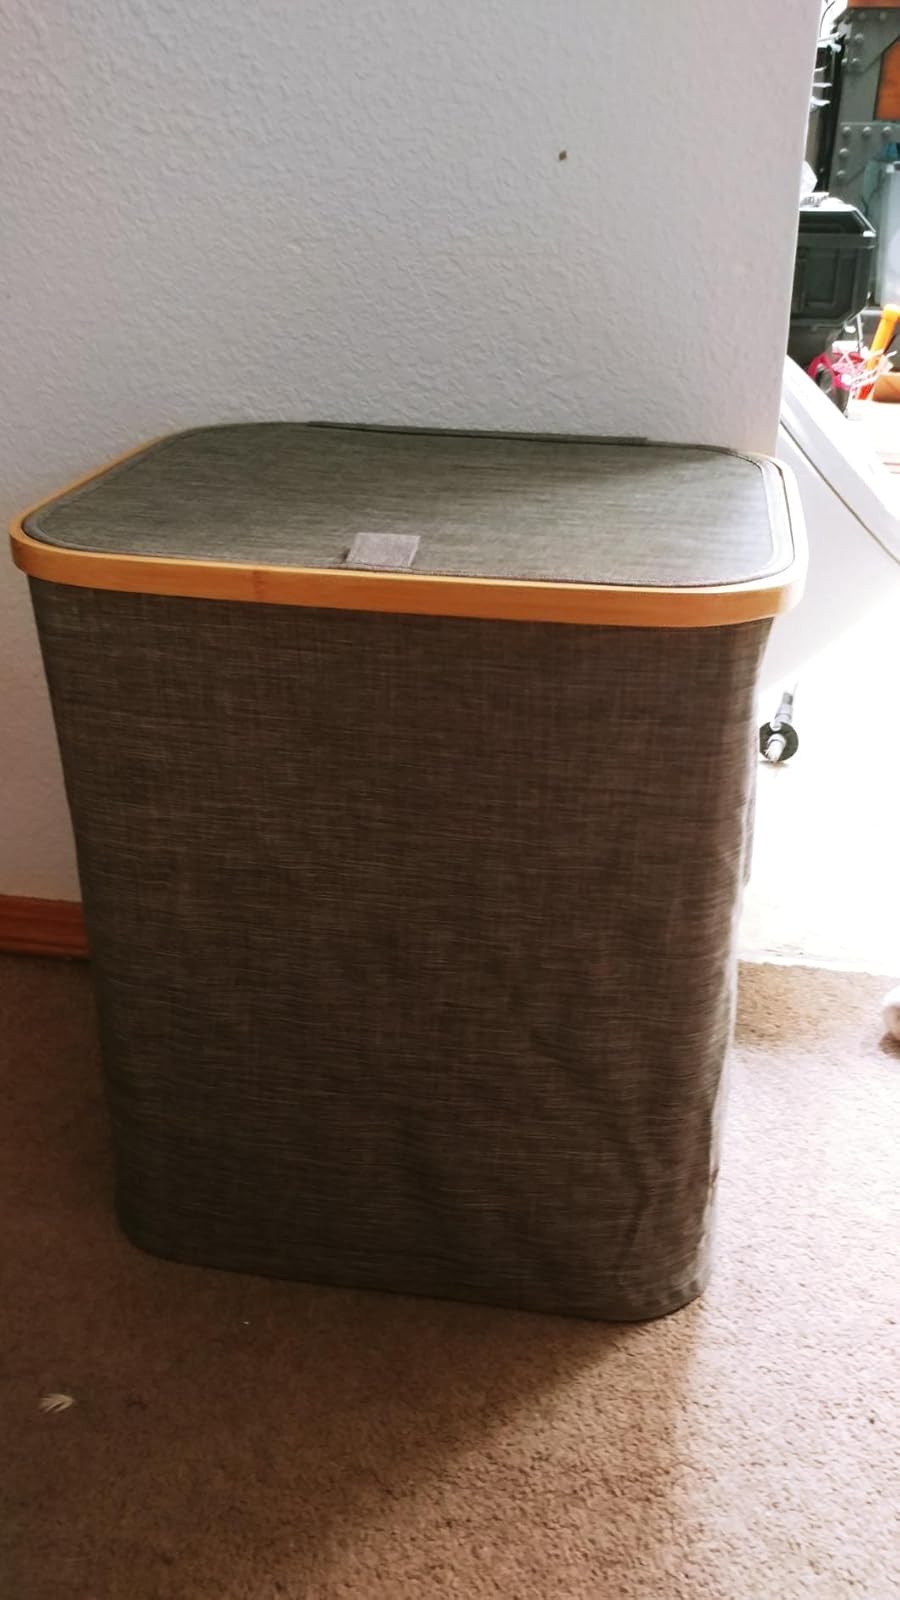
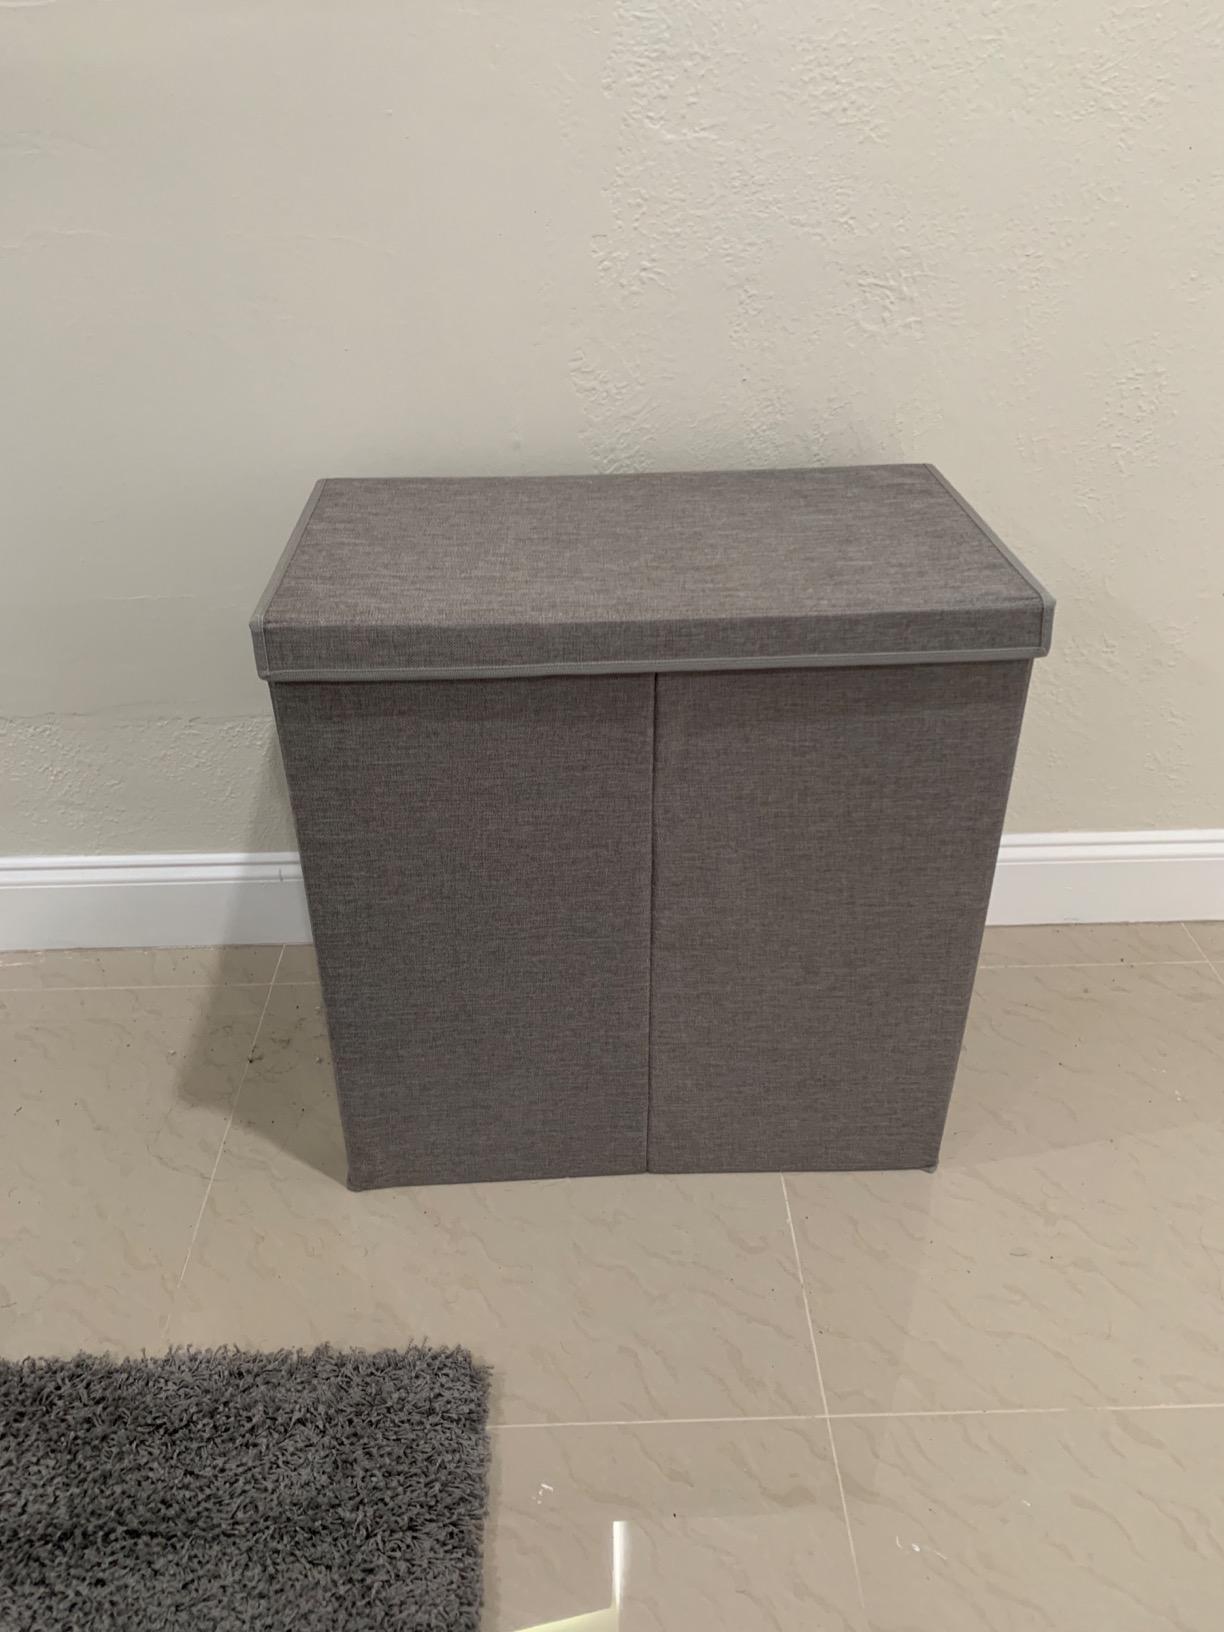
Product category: items_hamper
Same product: no